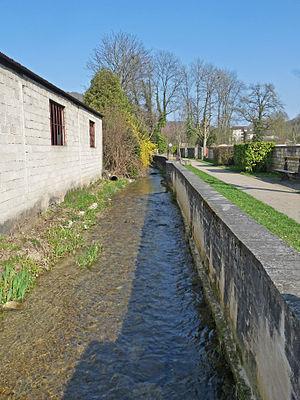
Ruisseau de Chevillon à Chevillon (Haute-Marne).
Chevillon est une commune française située dans le département de la Haute-Marne, en région Grand Est, à 18 km au sud-est de Saint-Dizier. C'est depuis la Révolution un chef-lieu de canton, typiquement un petit bourg dont la population est de l'ordre de 1 000-1 500 habitants, selon les époques.